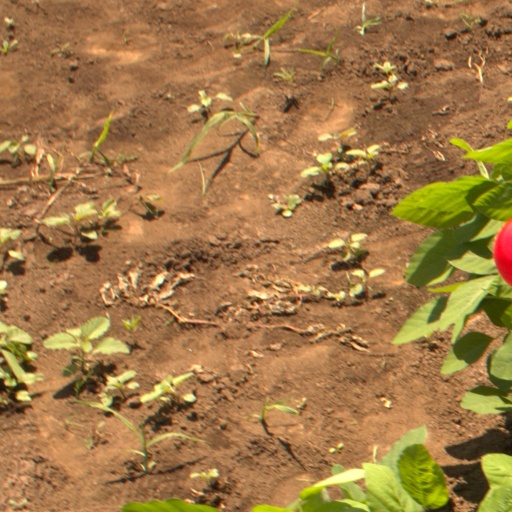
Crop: soybean